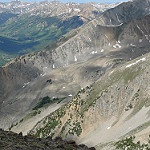
Label: mountain